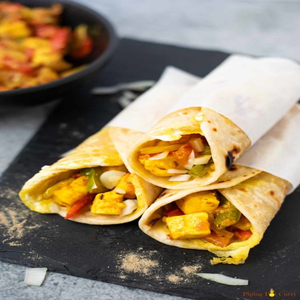
Dish: kathiroll